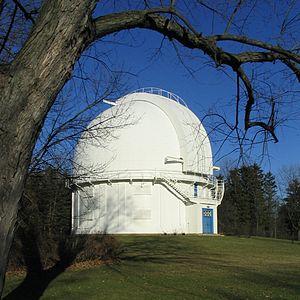
L'observatoire David Dunlap est un observatoire astronomique situé au Canada, à Richmond Hill, au nord de l'agglomération de Toronto, en Ontario.